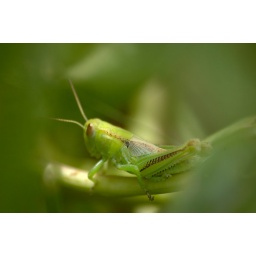
A green grasshopper is camouflaged in the grass